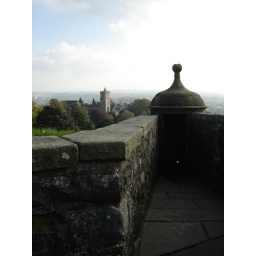
Part of the outer wall with the tower of the Church of the Holy Rude in the background.